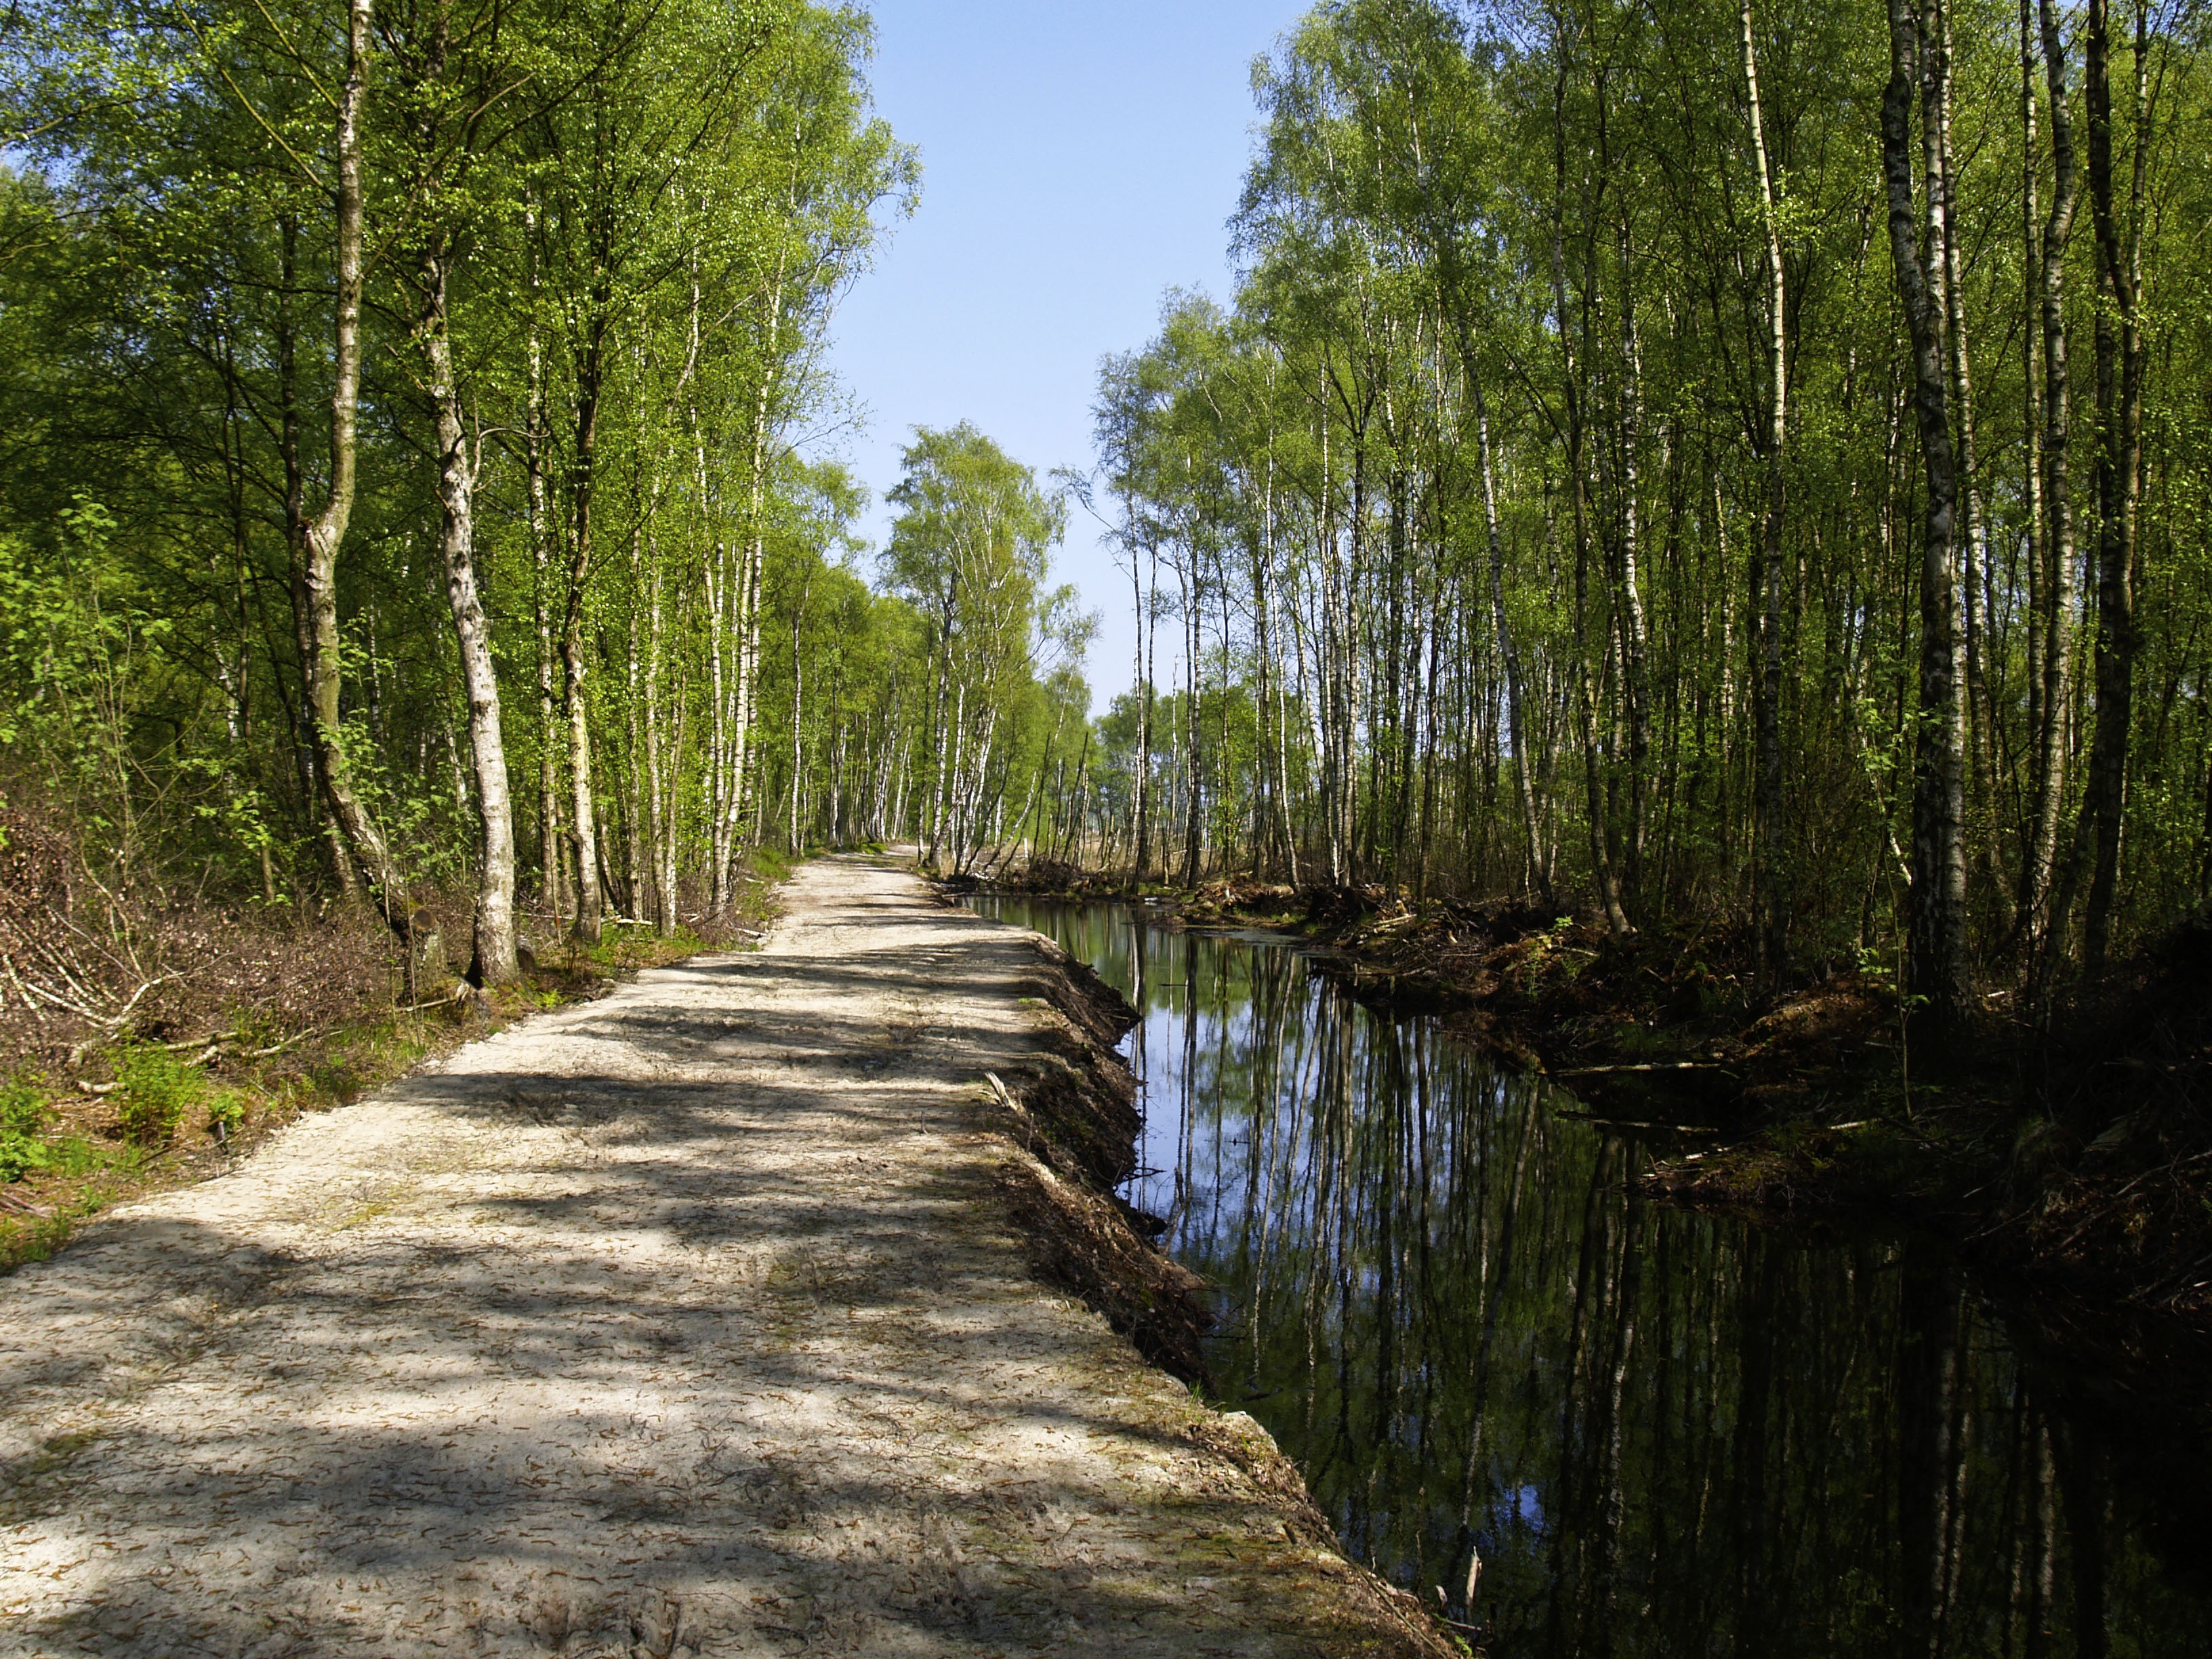
landscape, tree, water, nature, forest, grass, wilderness, trail, leaf, lake, river, stream, reflection, birch, autumn, waterway, moor, reserve, wetland, woodland, habitat, away, dig, ecosystem, nature reserve, natural environment, woody plant